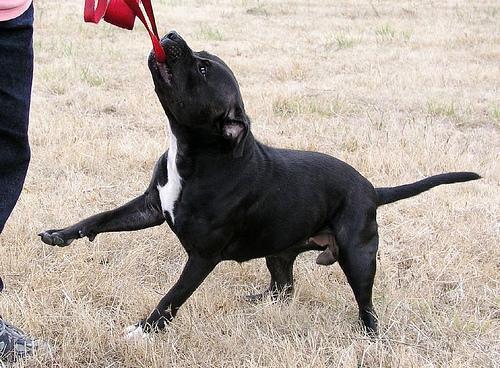
Staffordshire_bullterrier